Eddie Kearse

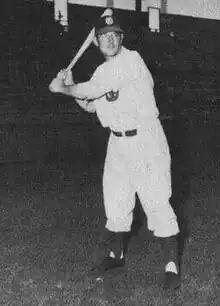
Kearse in 1947

Paul Edward Kearse (February 23, 1916 – July 15, 1968) was an American professional baseball player. Nicknamed "Truck", he played in Major League Baseball as a catcher for the New York Yankees in . In 11 career games, he had 5 hits in 26 at-bats. He batted and threw right-handed.